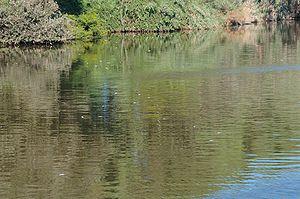
Poissons morts sur l'oued Soummam probablement une pollution aux pesticides suite à des pluies importantes
La Soummam est un fleuve du nord de l'Algérie long de 425 kilomètres. Né de la confluence de l'oued Sahel et de l'oued Bou Sellam à Akbou et termine son cours à Béjaïa pour se jeter dans la mer Méditerranée.